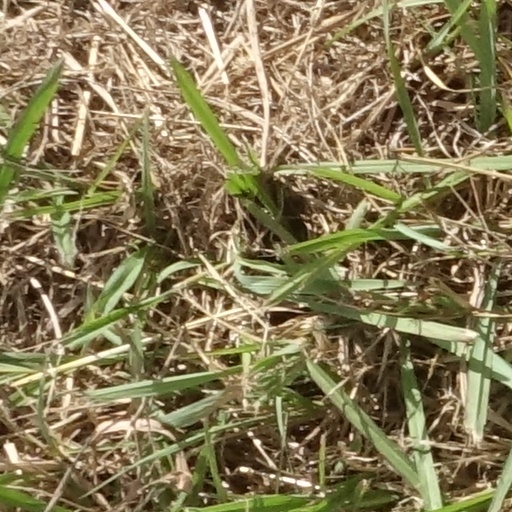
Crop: sorghum